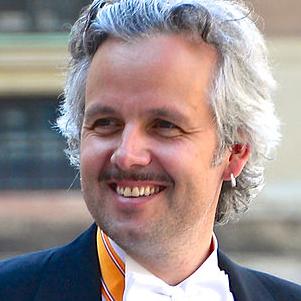
Age: 40